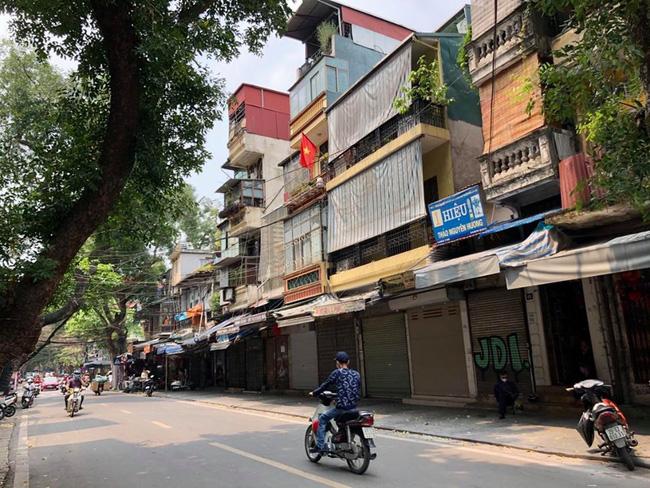
có một chiếc xe máy màu đỏ đang dựng ở lề đường bên phải